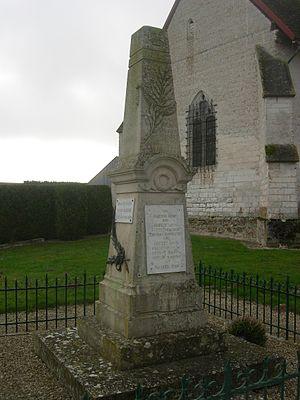
Monument aux morts d'Aubeterre (Aube - France)
Aubeterre est une commune française située dans le département de l'Aube, en région Grand Est.